Plagiolophus (mammal)

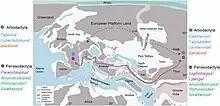
Palaeogeography of Europe and Asia during the middle Eocene with possible artiodactyl and perissodactyl dispersal routes.

In 1846, French palaeontologist Auguste Aymard recorded a mandible with teeth from the French department of Haute-Loire, noting that it was the approximate size of that of "Palaeotherium curtum" but had different molar morphologies from it and the small-sized ""P. minus"", establishing the name "P. ovinum". The year after in 1847, the French palaeontologist Auguste Pomel erected the "Palaeotherium" subgenus "Plagiolophus", which he reclassified "P. minus" to. The genus name derives in Ancient Greek from ("oblique") and ("crest") meaning "oblique crest".